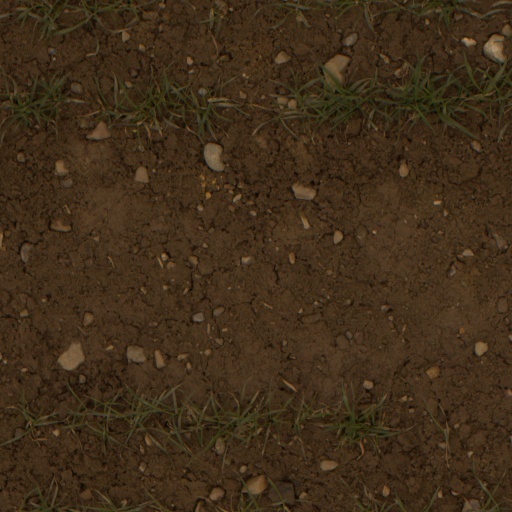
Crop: wheat